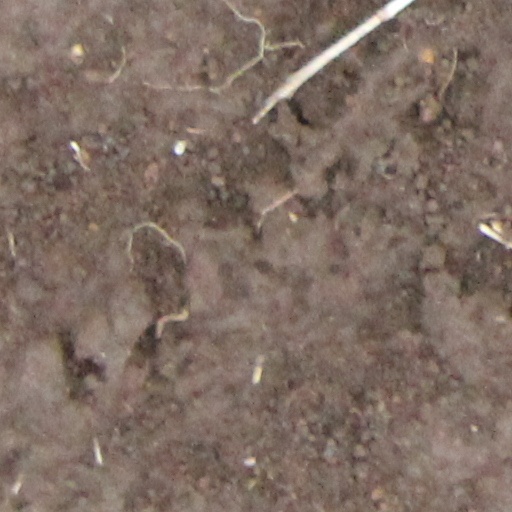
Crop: wheat